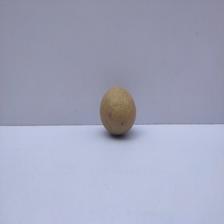
Size: Small